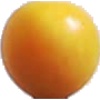
Label: Cherry Wax Yellow 1